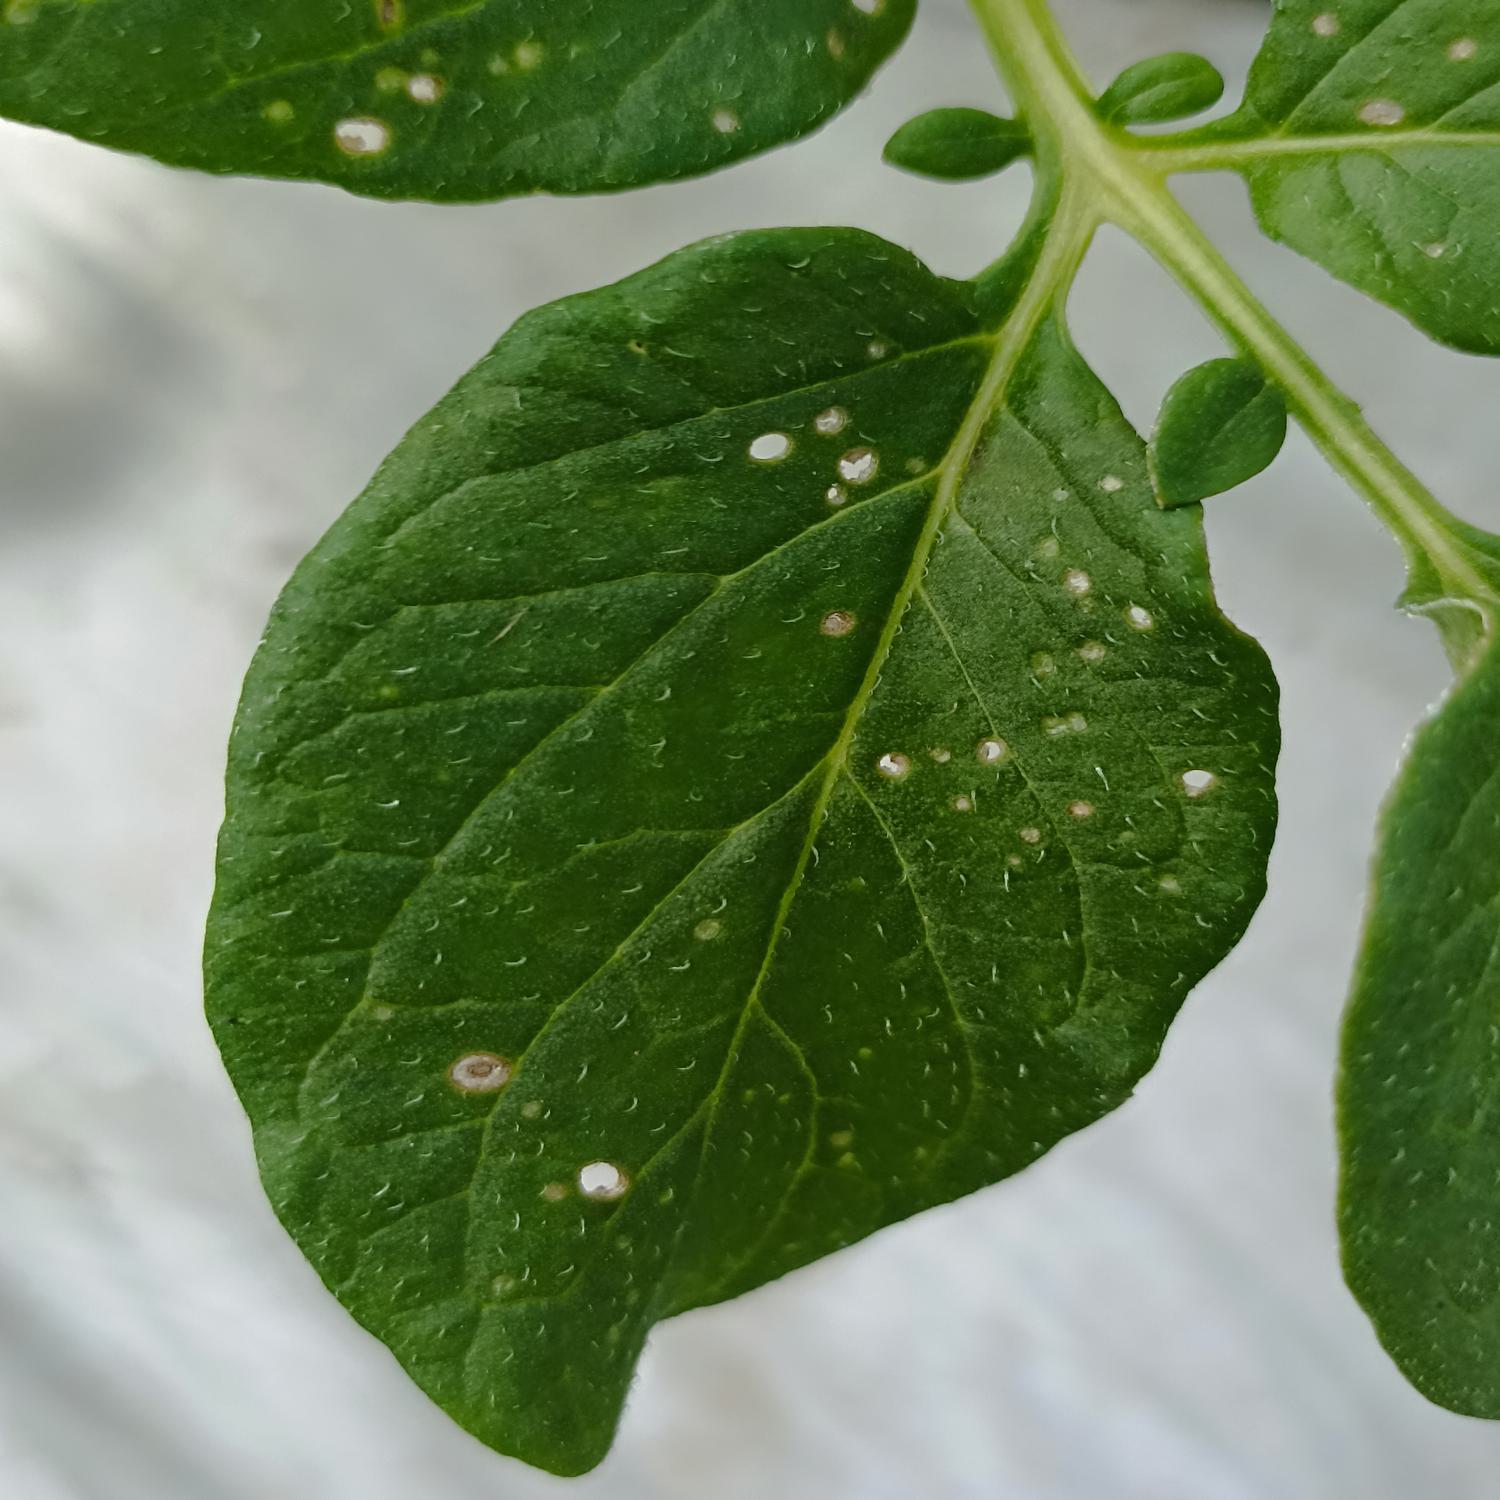
Label: Pest